Ilovaiski family

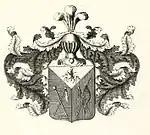
Coat of arms of Ilovaiski family

The Ilovaiski family (ru en romanization Ilovaysky) was the name of Russian noble family of Don Cossacks origin.